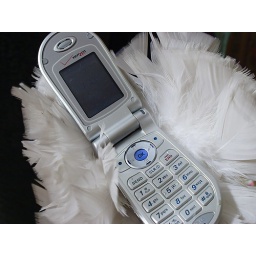
Structure: hard against softTechnology: new against oldColor: silver against white